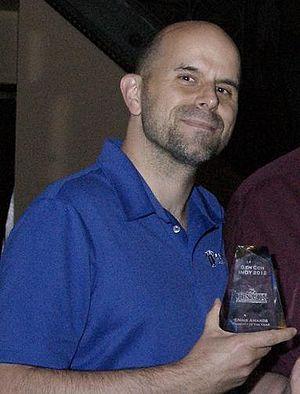
Sean K. Reynolds est un concepteur de jeux professionnel qui a coécrit plusieurs suppléments de D&D pour Wizards of the Coast et qui a travaillé pour d'autres sociétés. Il ne met pas de point après l'initiale de son second prénom.